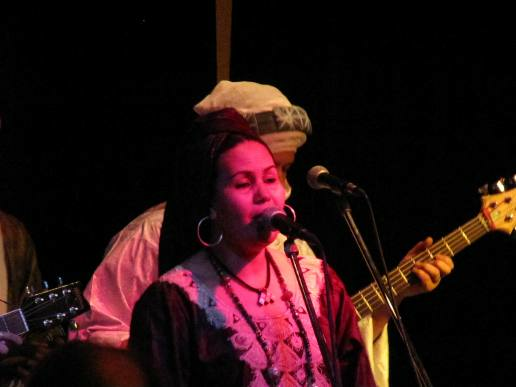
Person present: Yes